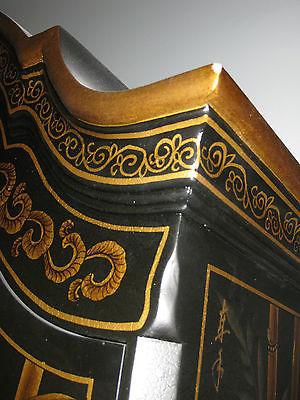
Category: cabinet